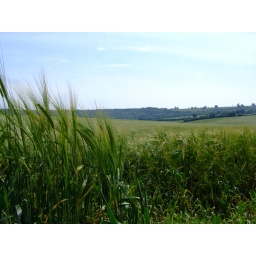
Green grass field in buckinghamshire uk